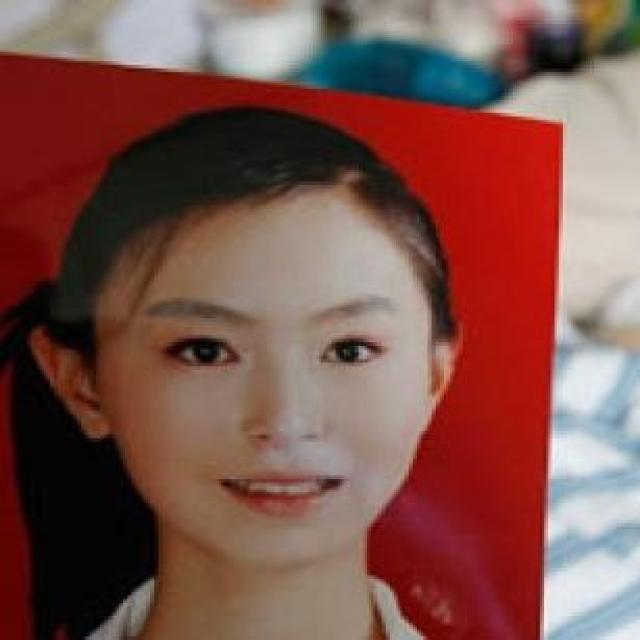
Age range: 13-20